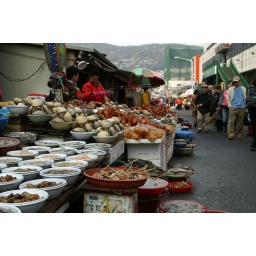
The fish market in Busan, S. Korea